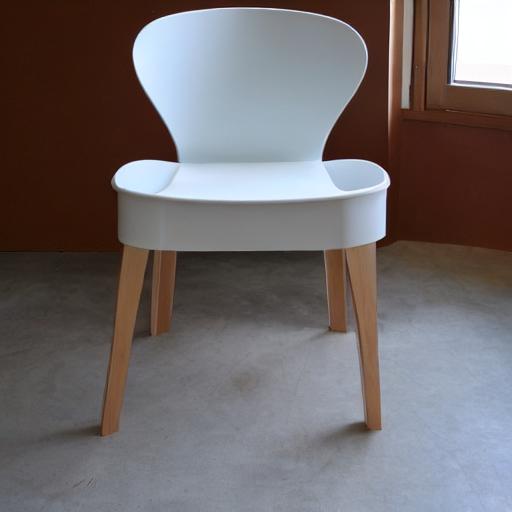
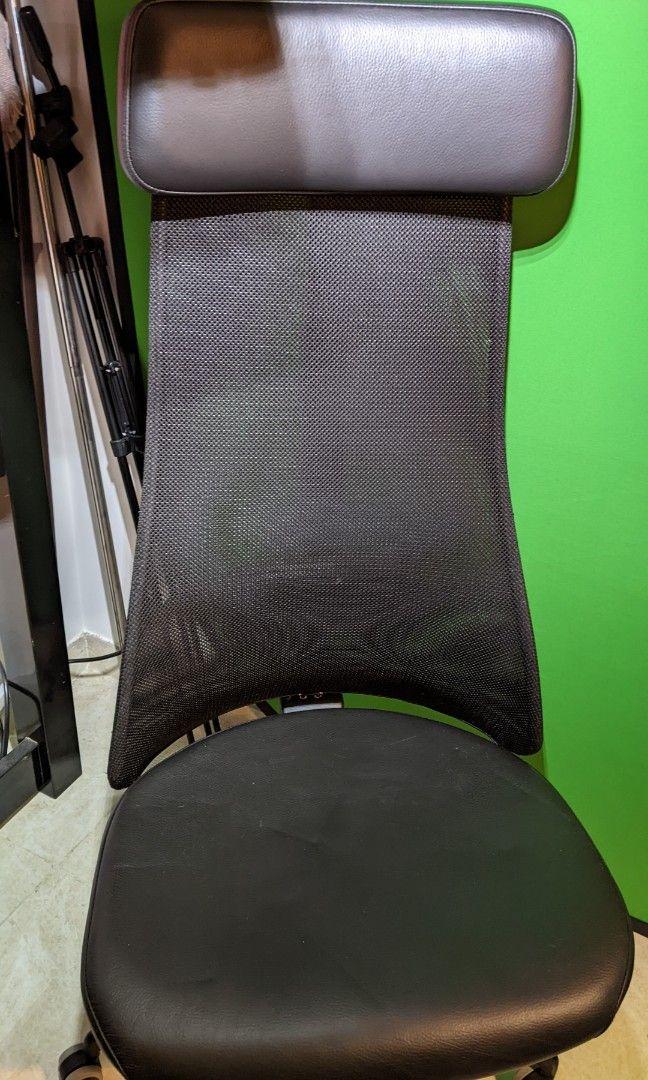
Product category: items_chair
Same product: no